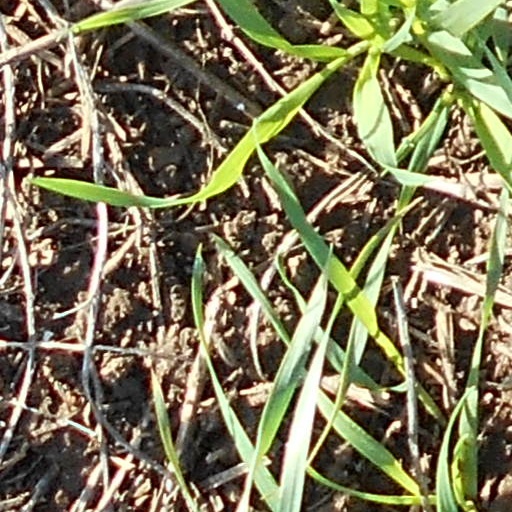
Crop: wheat